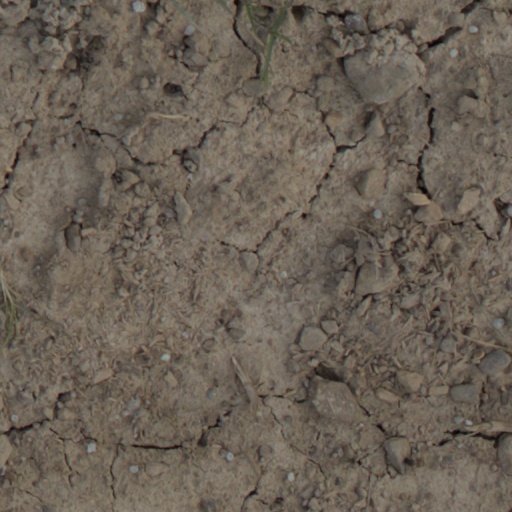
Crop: wheat